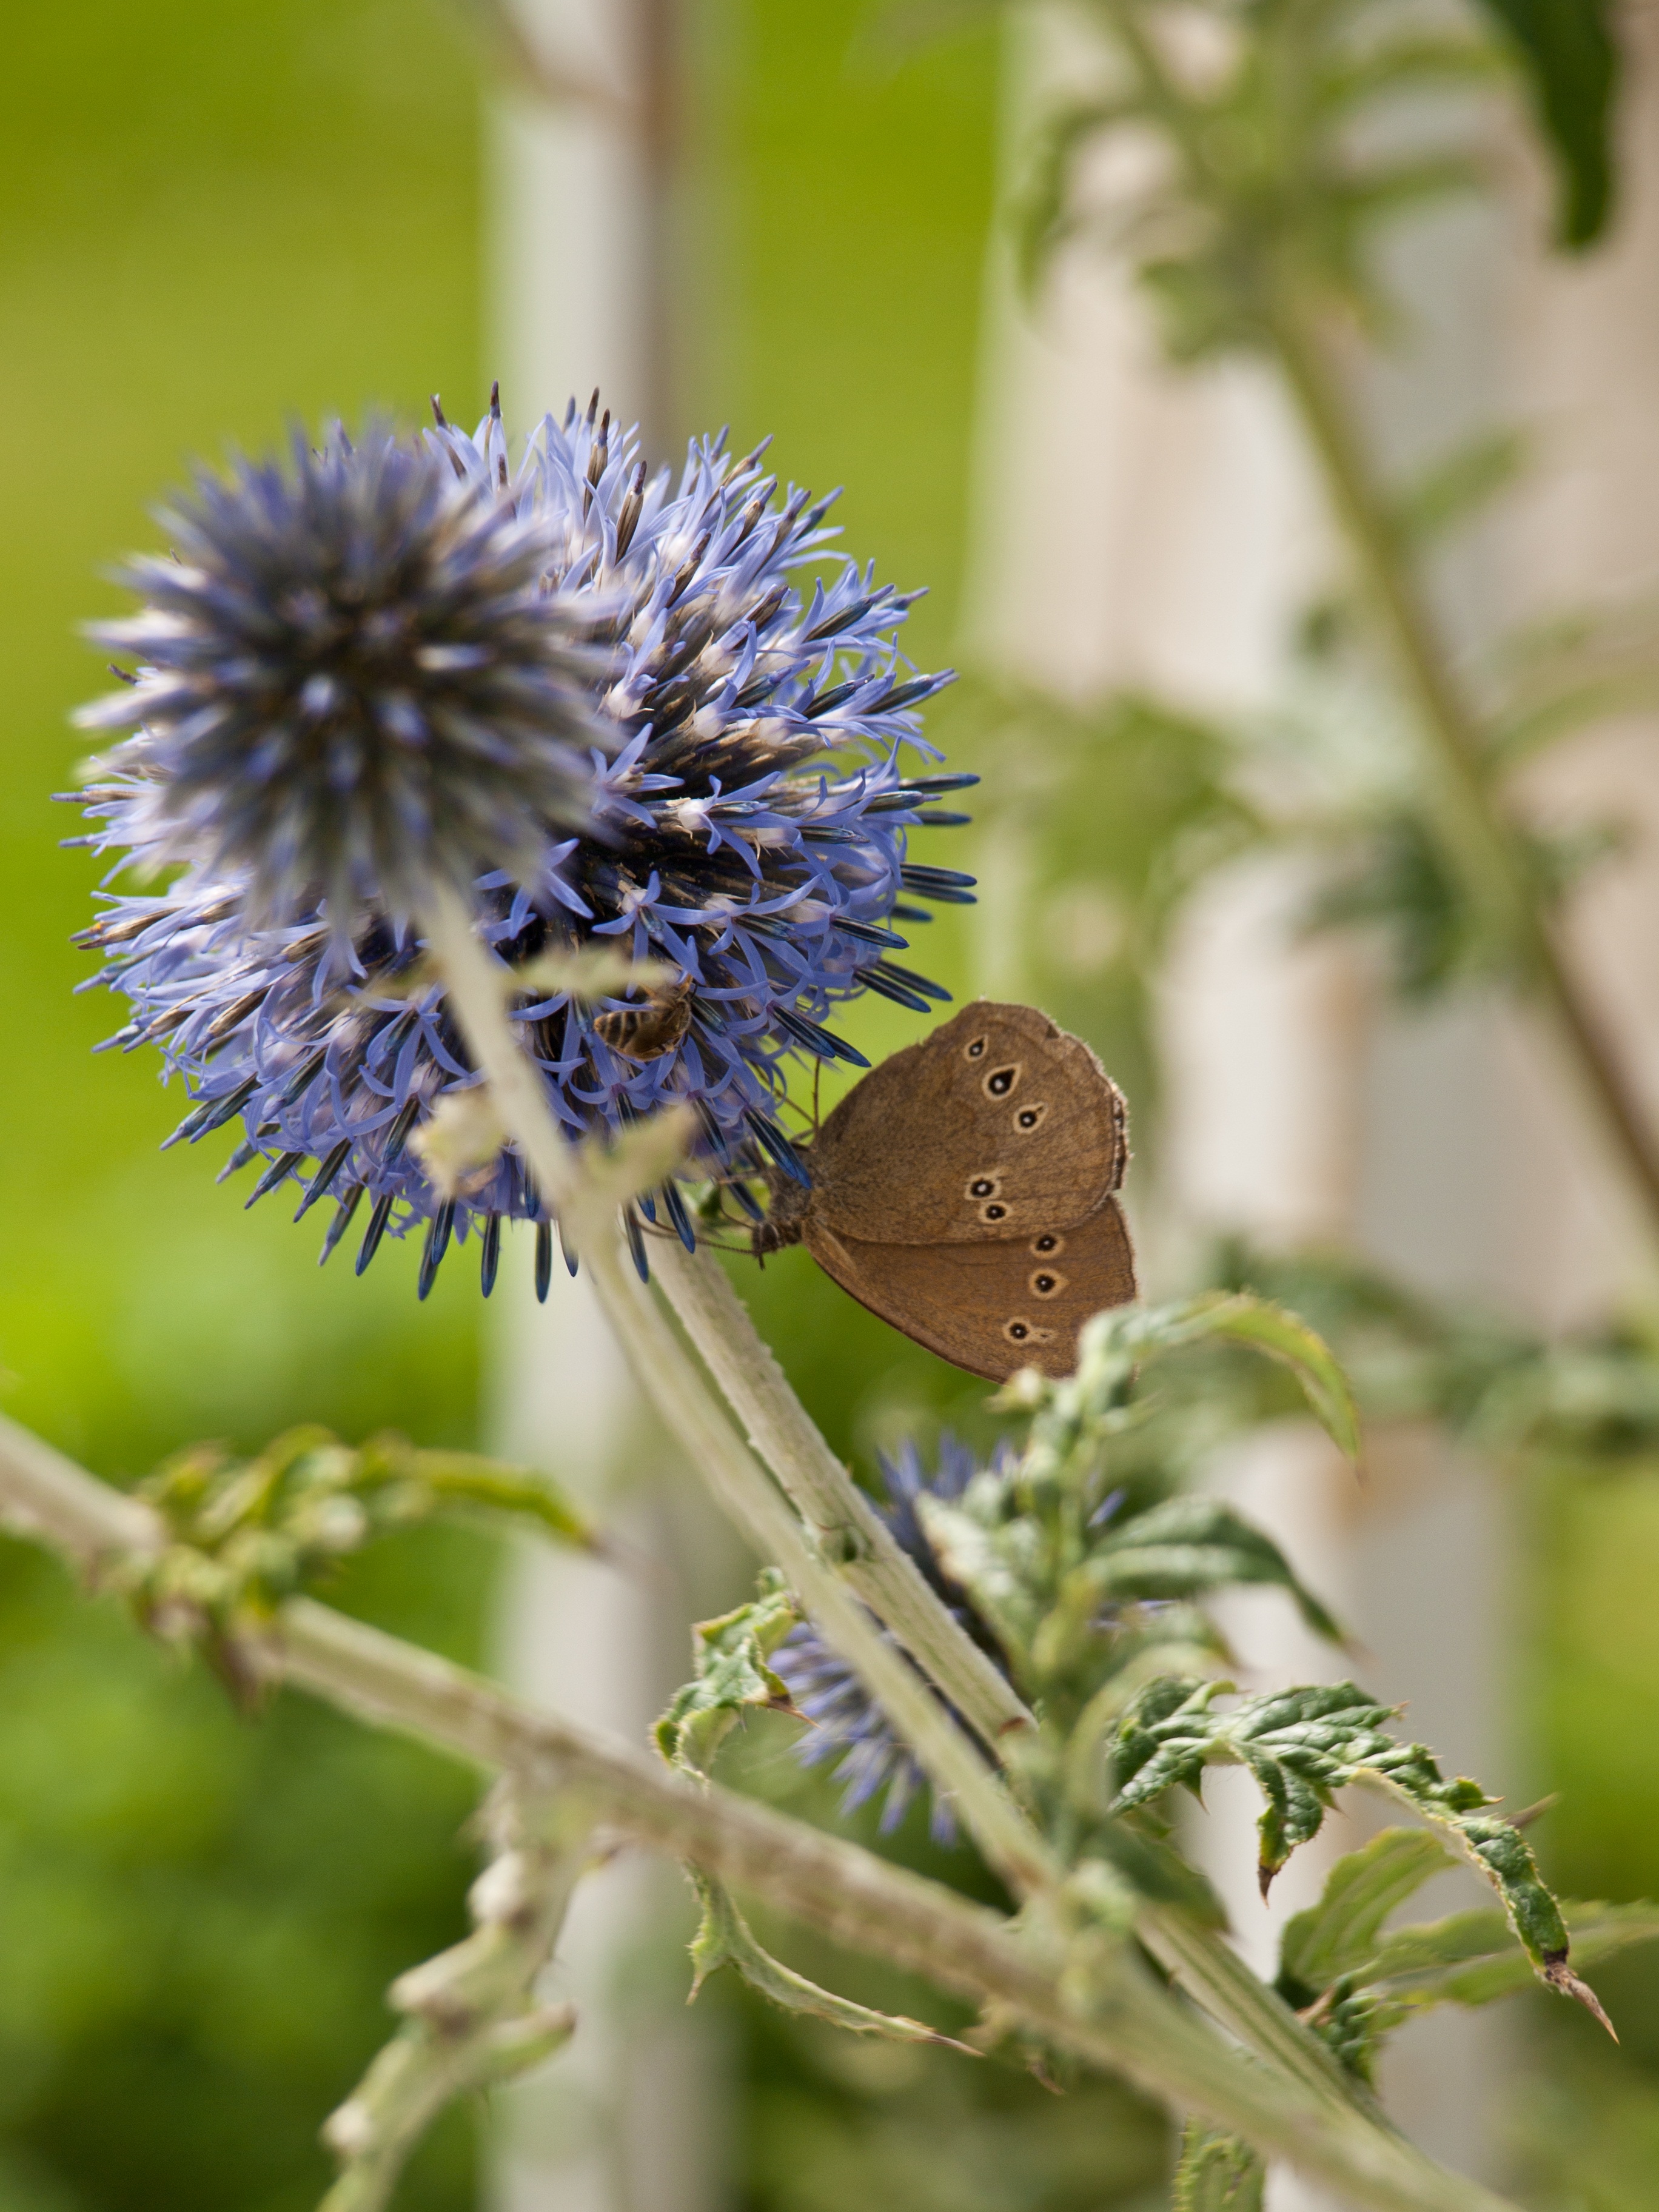
nature, branch, prickly, plant, meadow, flower, green, insect, botany, garden, flora, fauna, invertebrate, wildflower, close up, thistle, macro photography, about, blue thistle, ornamental thistle, flowering plant, daisy family, land plant, moths and butterflies